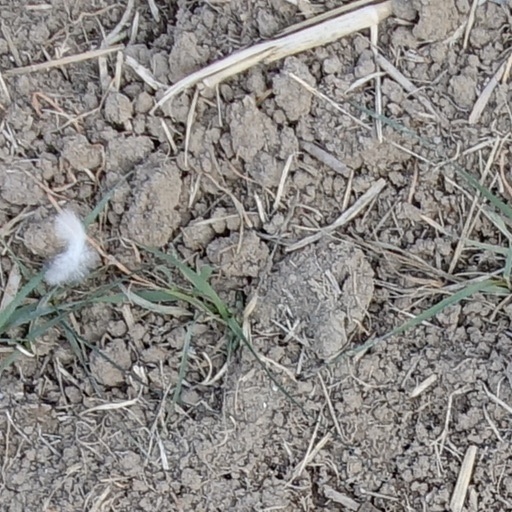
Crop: wheat